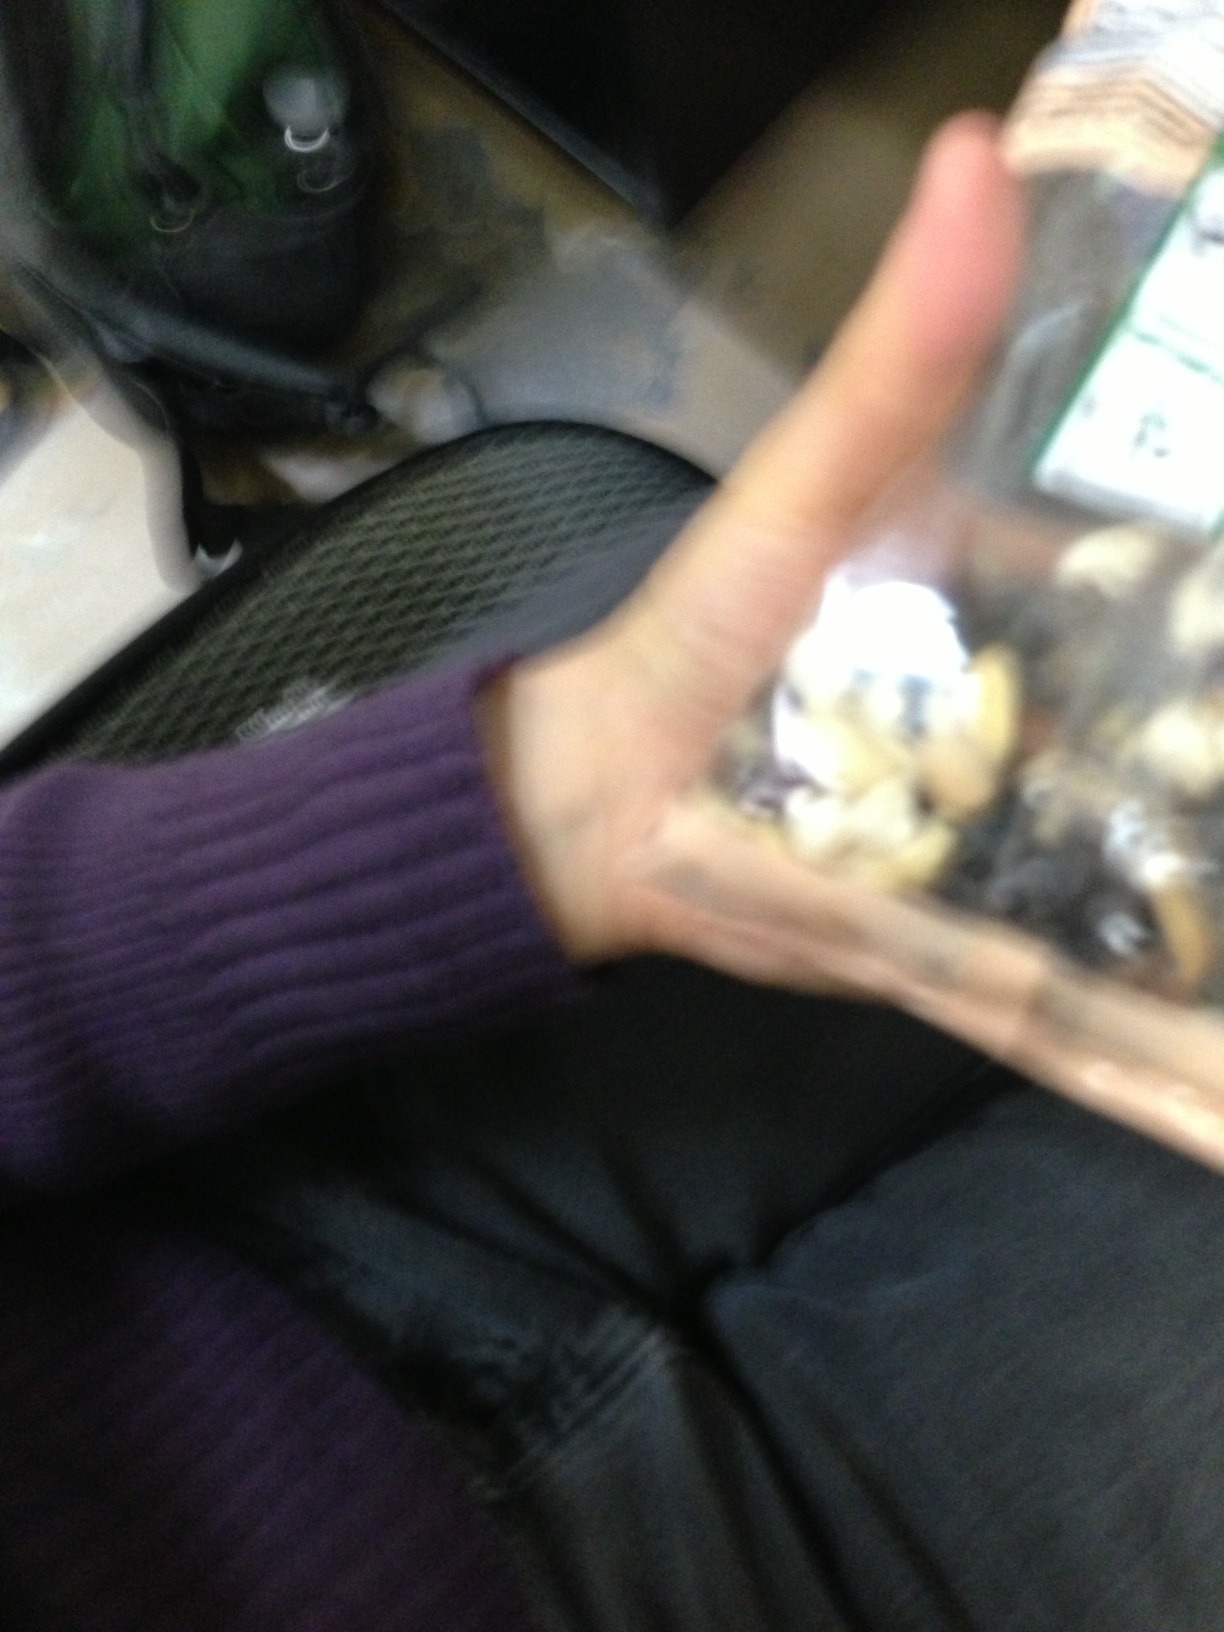Question: Is this? What is this?
Answer: unanswerable